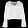
Label: Shirt